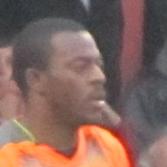
Age: 24